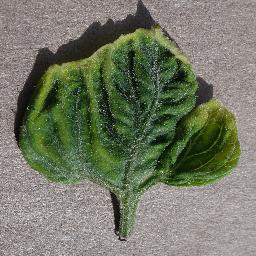
Label: Tomato___Tomato_Yellow_Leaf_Curl_Virus